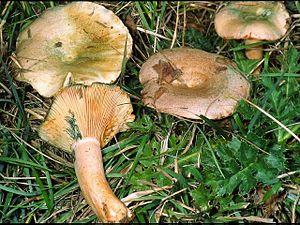
Le Lactaire de l'épicéa est une espèce de champignons de la famille des Russulaceae. Il est orange, verdissant avec l'âge, et sécrète un lait orangé qui vire au pourpre. Il pousse principalement sous les épicéas, ce qui permet de le distinguer d'autres lactaires très similaires. C'est un champignon comestible, mais bien moins intéressant que le Lactaire délicieux à qui il ressemble beaucoup, car sa chair est assez amère.
Lactarius deliciosus, de son nom vernaculaire, le lactaire délicieux est un champignon basidiomycète de la famille des russulacées. Il s'agit d'un champignon comestible partie prenante de la gastronomie provençale.
Aucune garantie d'exactitude ne peut être offerte par la liste contenue dans cet article.